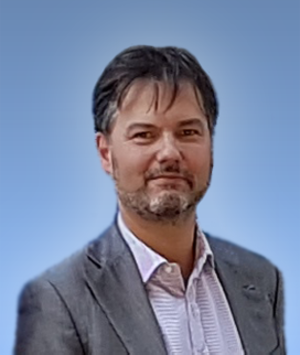
Guillaume Vuilletet en 2017
Cet article dresse, par ordre alphabétique, la liste des 577 députés français de la XVᵉ législature de la Cinquième République, ouverte le 21 juin 2017.
Guillaume Vuilletet, né le 20 juin 1967 à Beauvais, est un homme politique français et un ancien conseiller régional d'Île-de-France.